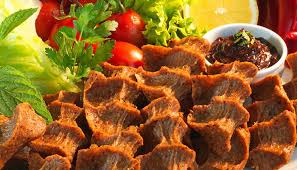
Yemek: cig_kofte